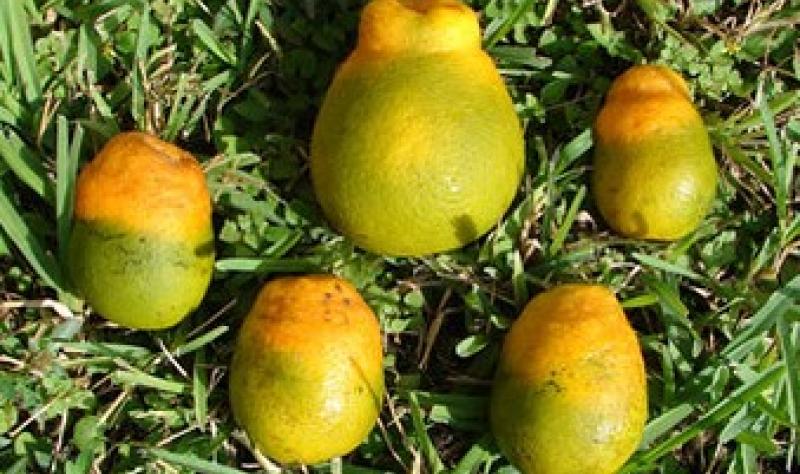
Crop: unknown
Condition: citrus_citrus_greening_disease